Artavasdes I of Armenia

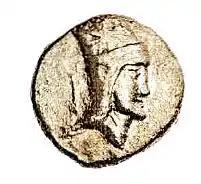
Coin of Artavasdes I

Artavasdes I (also spelled Artawazd/Artavazd) was the Artaxiad king of Armenia from approximately 160 BC to 115 BC. He was the son and successor of Artaxias I. Little is known about his reign. He is the subject of ancient Armenian folk traditions, which are recorded by later Armenian authors.